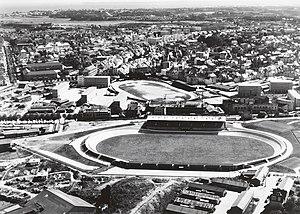
Le stade du Moustoir, officiellement stade Yves-Allainmat, est un stade de football situé à Lorient dans le Morbihan, à proximité du centre-ville, à l'ouest de l'hôtel de ville. Il est la propriété de la municipalité de Lorient.